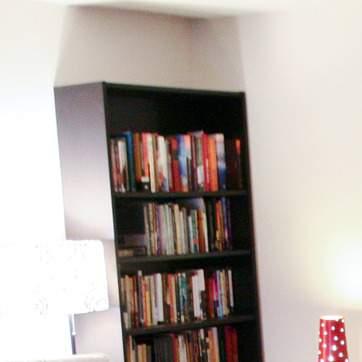
Material: paper